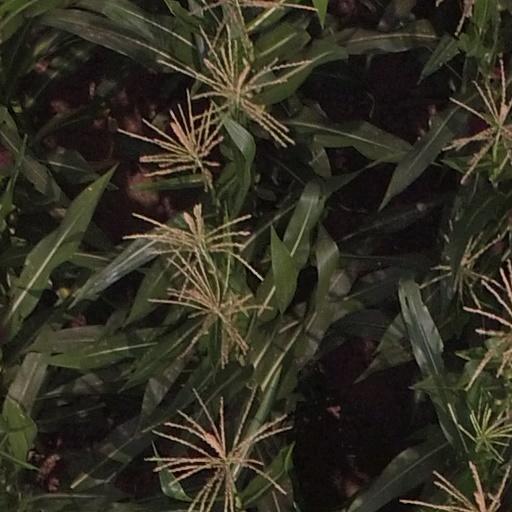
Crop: maize; corn